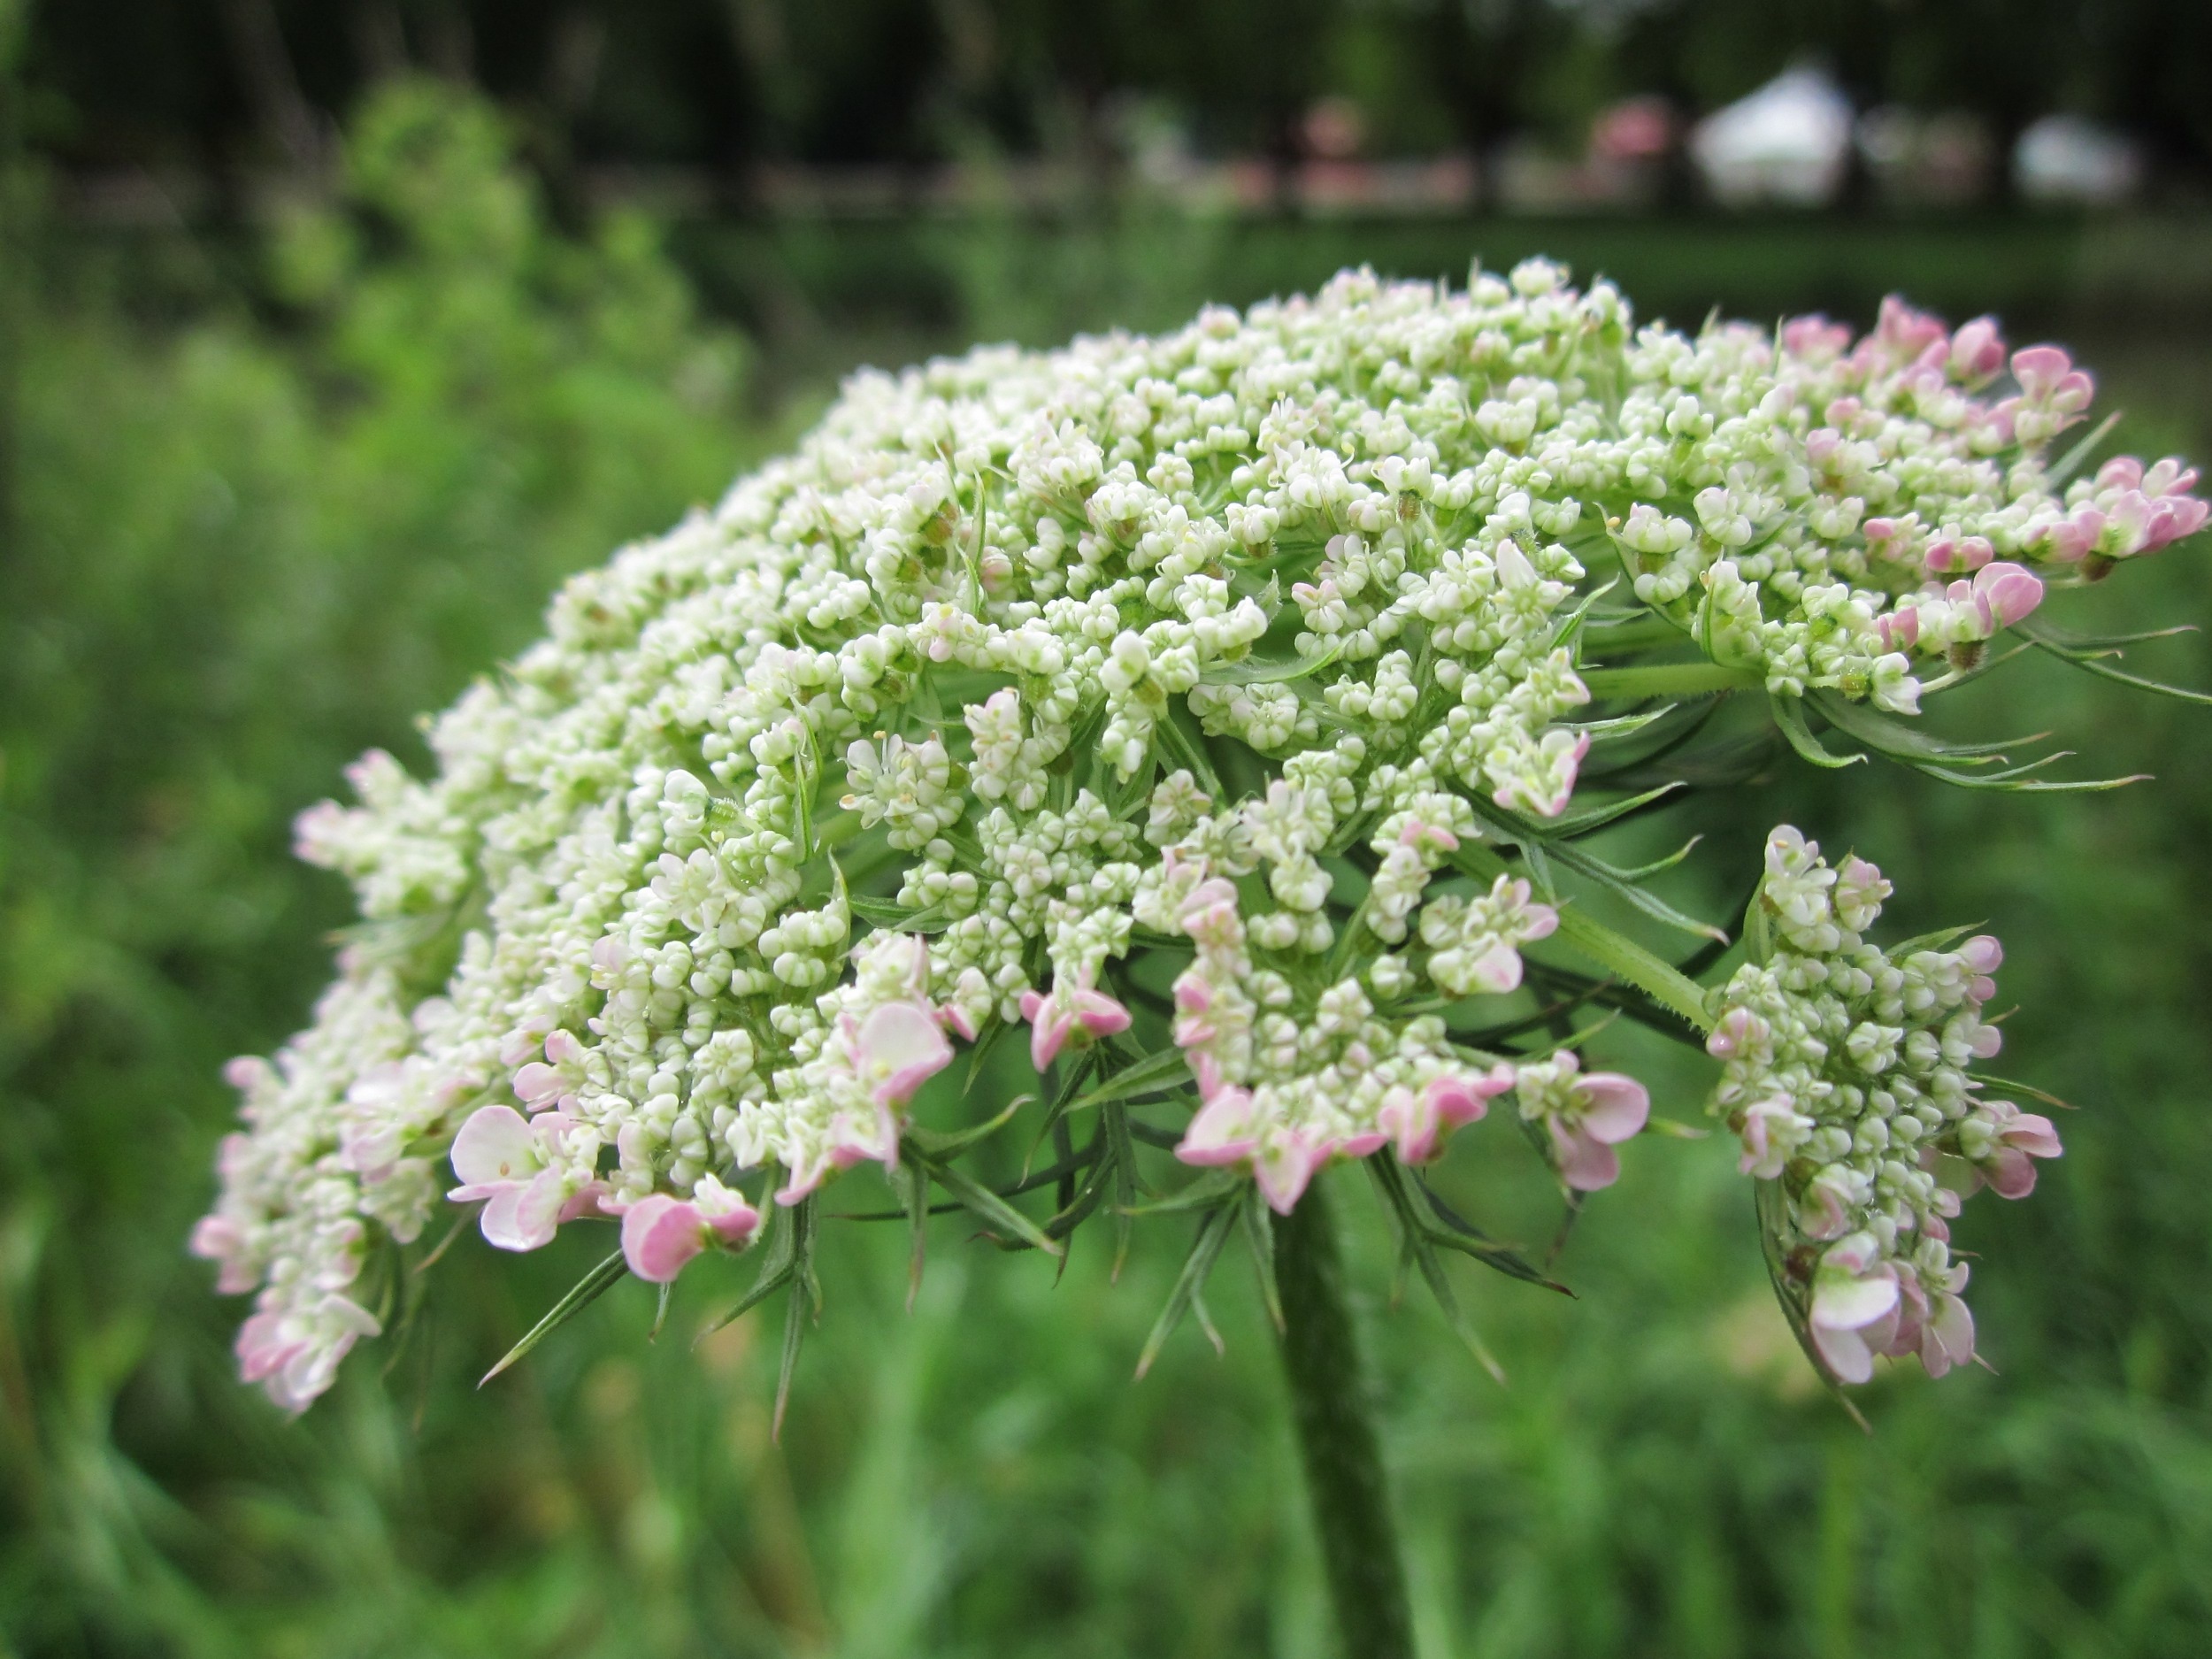
blossom, plant, flower, herb, botany, flora, hydrangea, wildflower, shrub, meadowsweet, species, yarrow, inflorescence, anthriscus, bird's nest, flowering plant, queen anne's lace, wild carrot, cow parsley, daucus carota, land plant, apiales, parsley family, cicely, bishop's lace